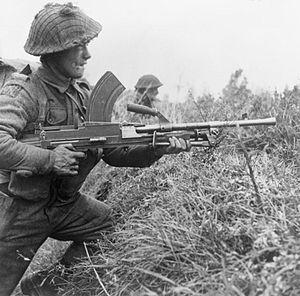
L'opération Spring est une opération militaire menée par les forces alliées, principalement le Canada, pendant la Seconde Guerre mondiale. Elle s'est déroulée au sud de Caen lors de la bataille de Normandie entre le 25 et le 27 juillet 1944. Elle a pour but de fixer les forces allemandes, principalement les divisions blindées, à l'est du front pour faciliter à l'ouest l'opération Cobra menée par les Américains qui tentent de percer le front dans le sud du Cotentin.